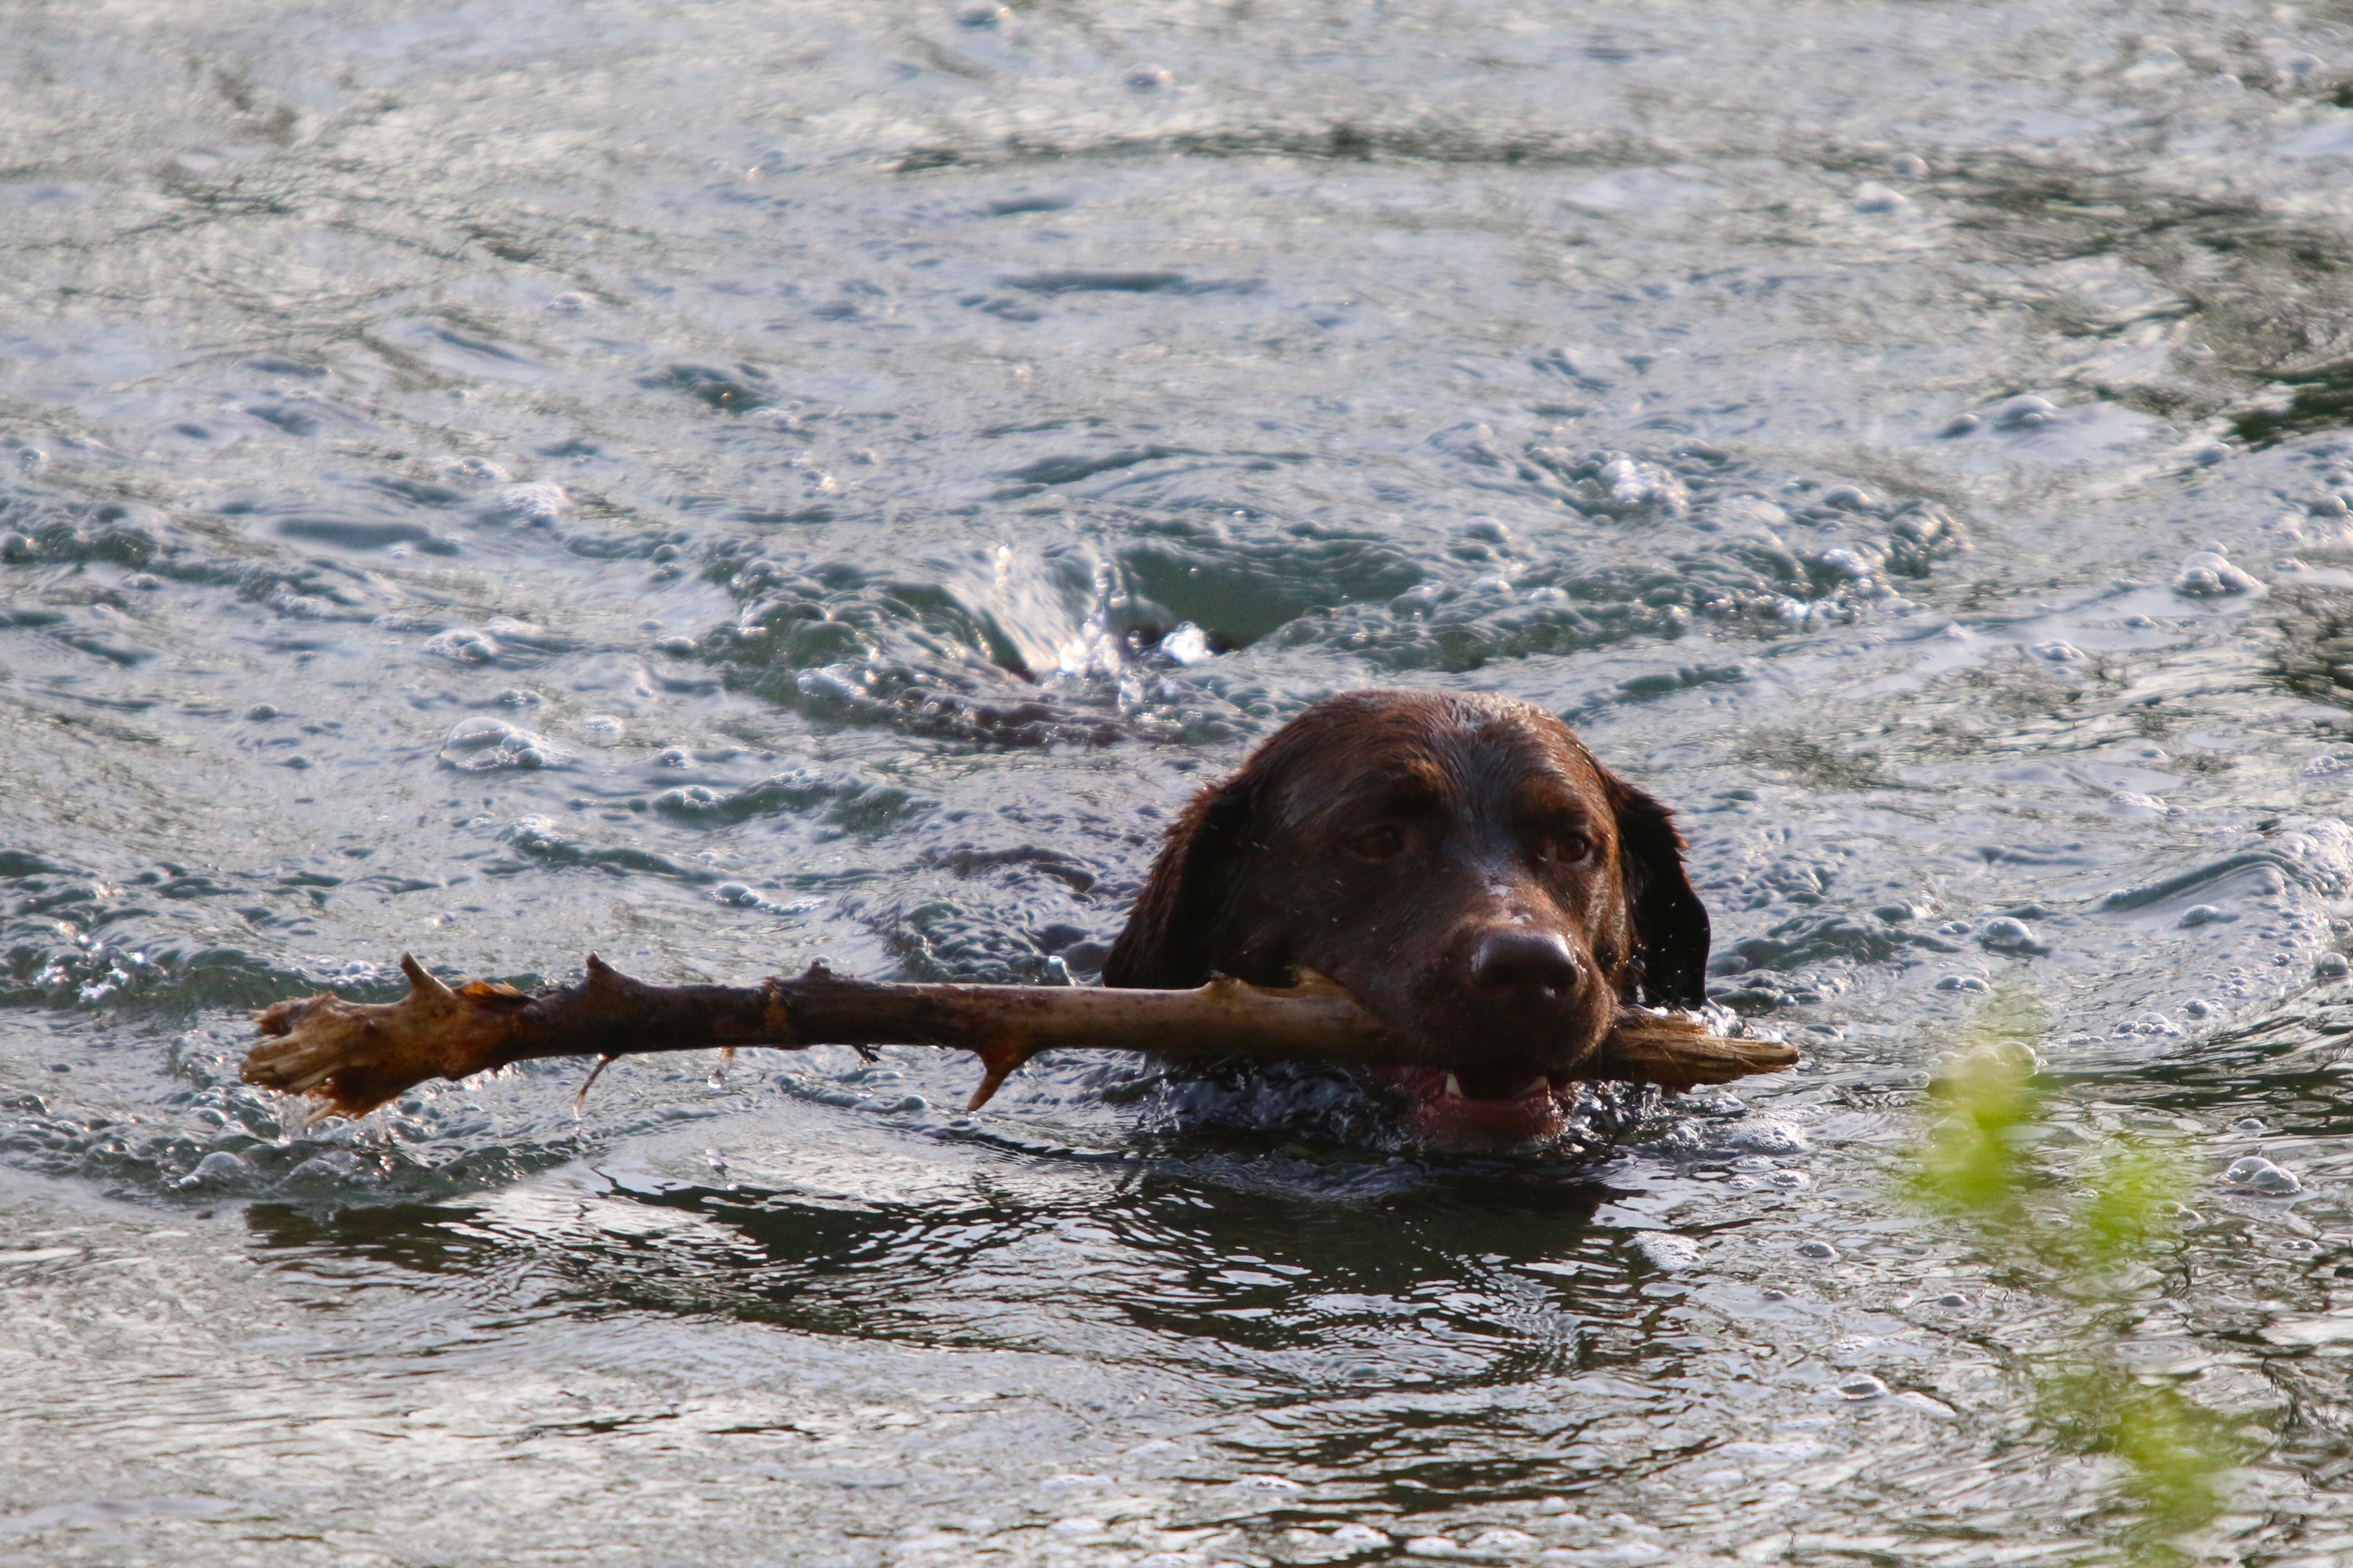
water, branch, dog, animal, swim, mammal, vertebrate, dog head, dog training, retrieve, setter, dog like mammal